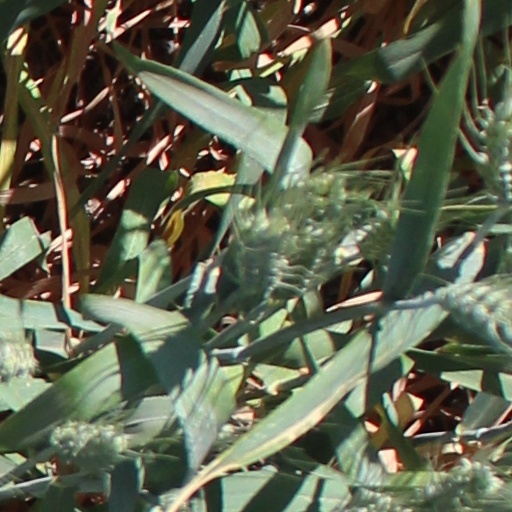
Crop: wheat